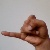
The image shows a hand gesture representing the letter 'J' in Indian Sign Language.